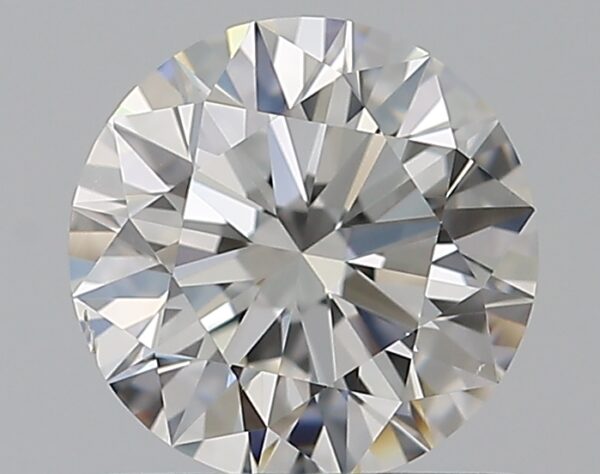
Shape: round
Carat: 0.7
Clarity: VS2
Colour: F
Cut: EX
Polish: EX
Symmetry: EX
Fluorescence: N
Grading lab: GIA
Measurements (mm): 5.69 x 5.72 x 3.51